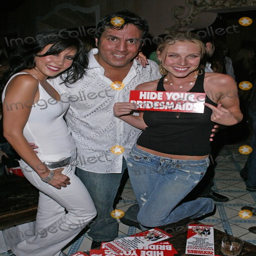
photo - cd release party for the album